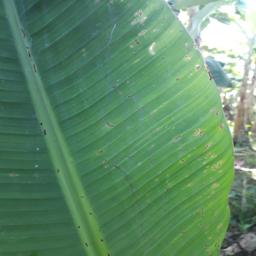
Label: BLACK SIGATOKA